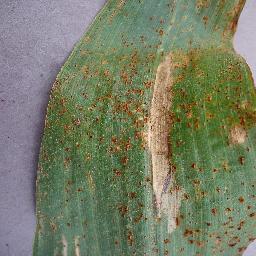
Label: Corn___Northern_Leaf_Blight